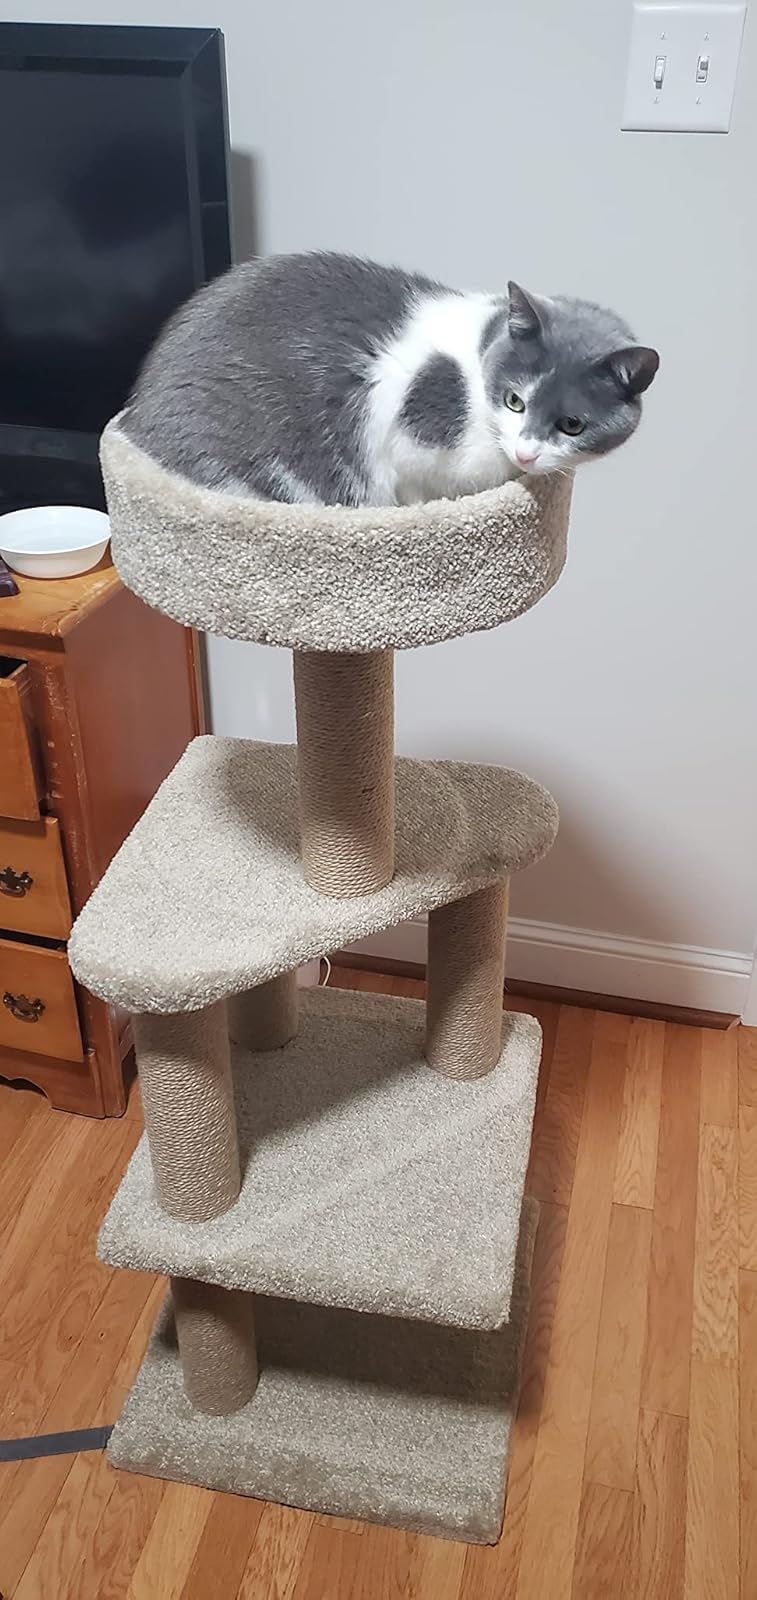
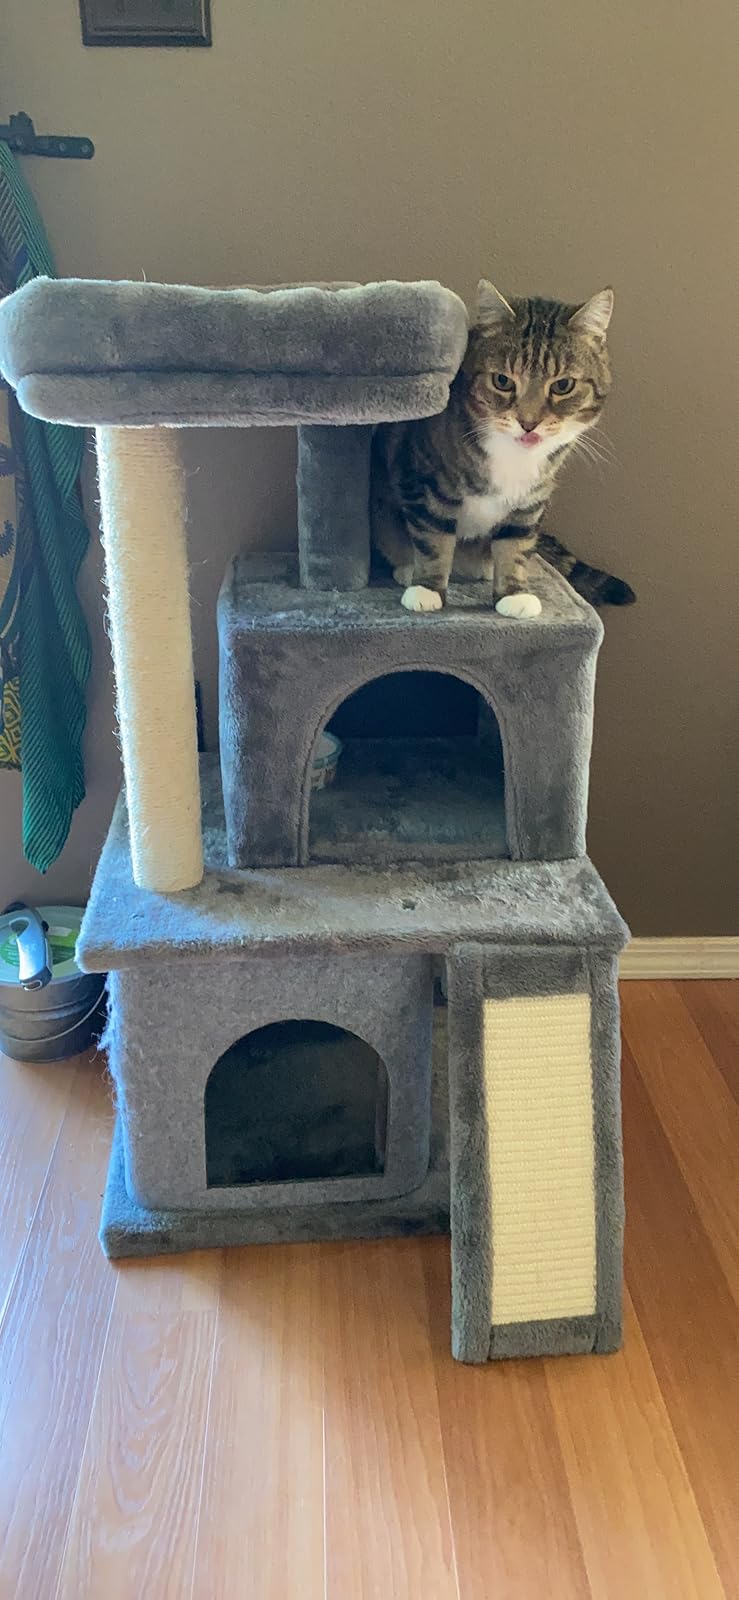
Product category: items_cat tree
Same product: no